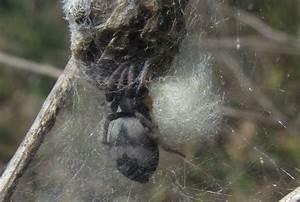
spider